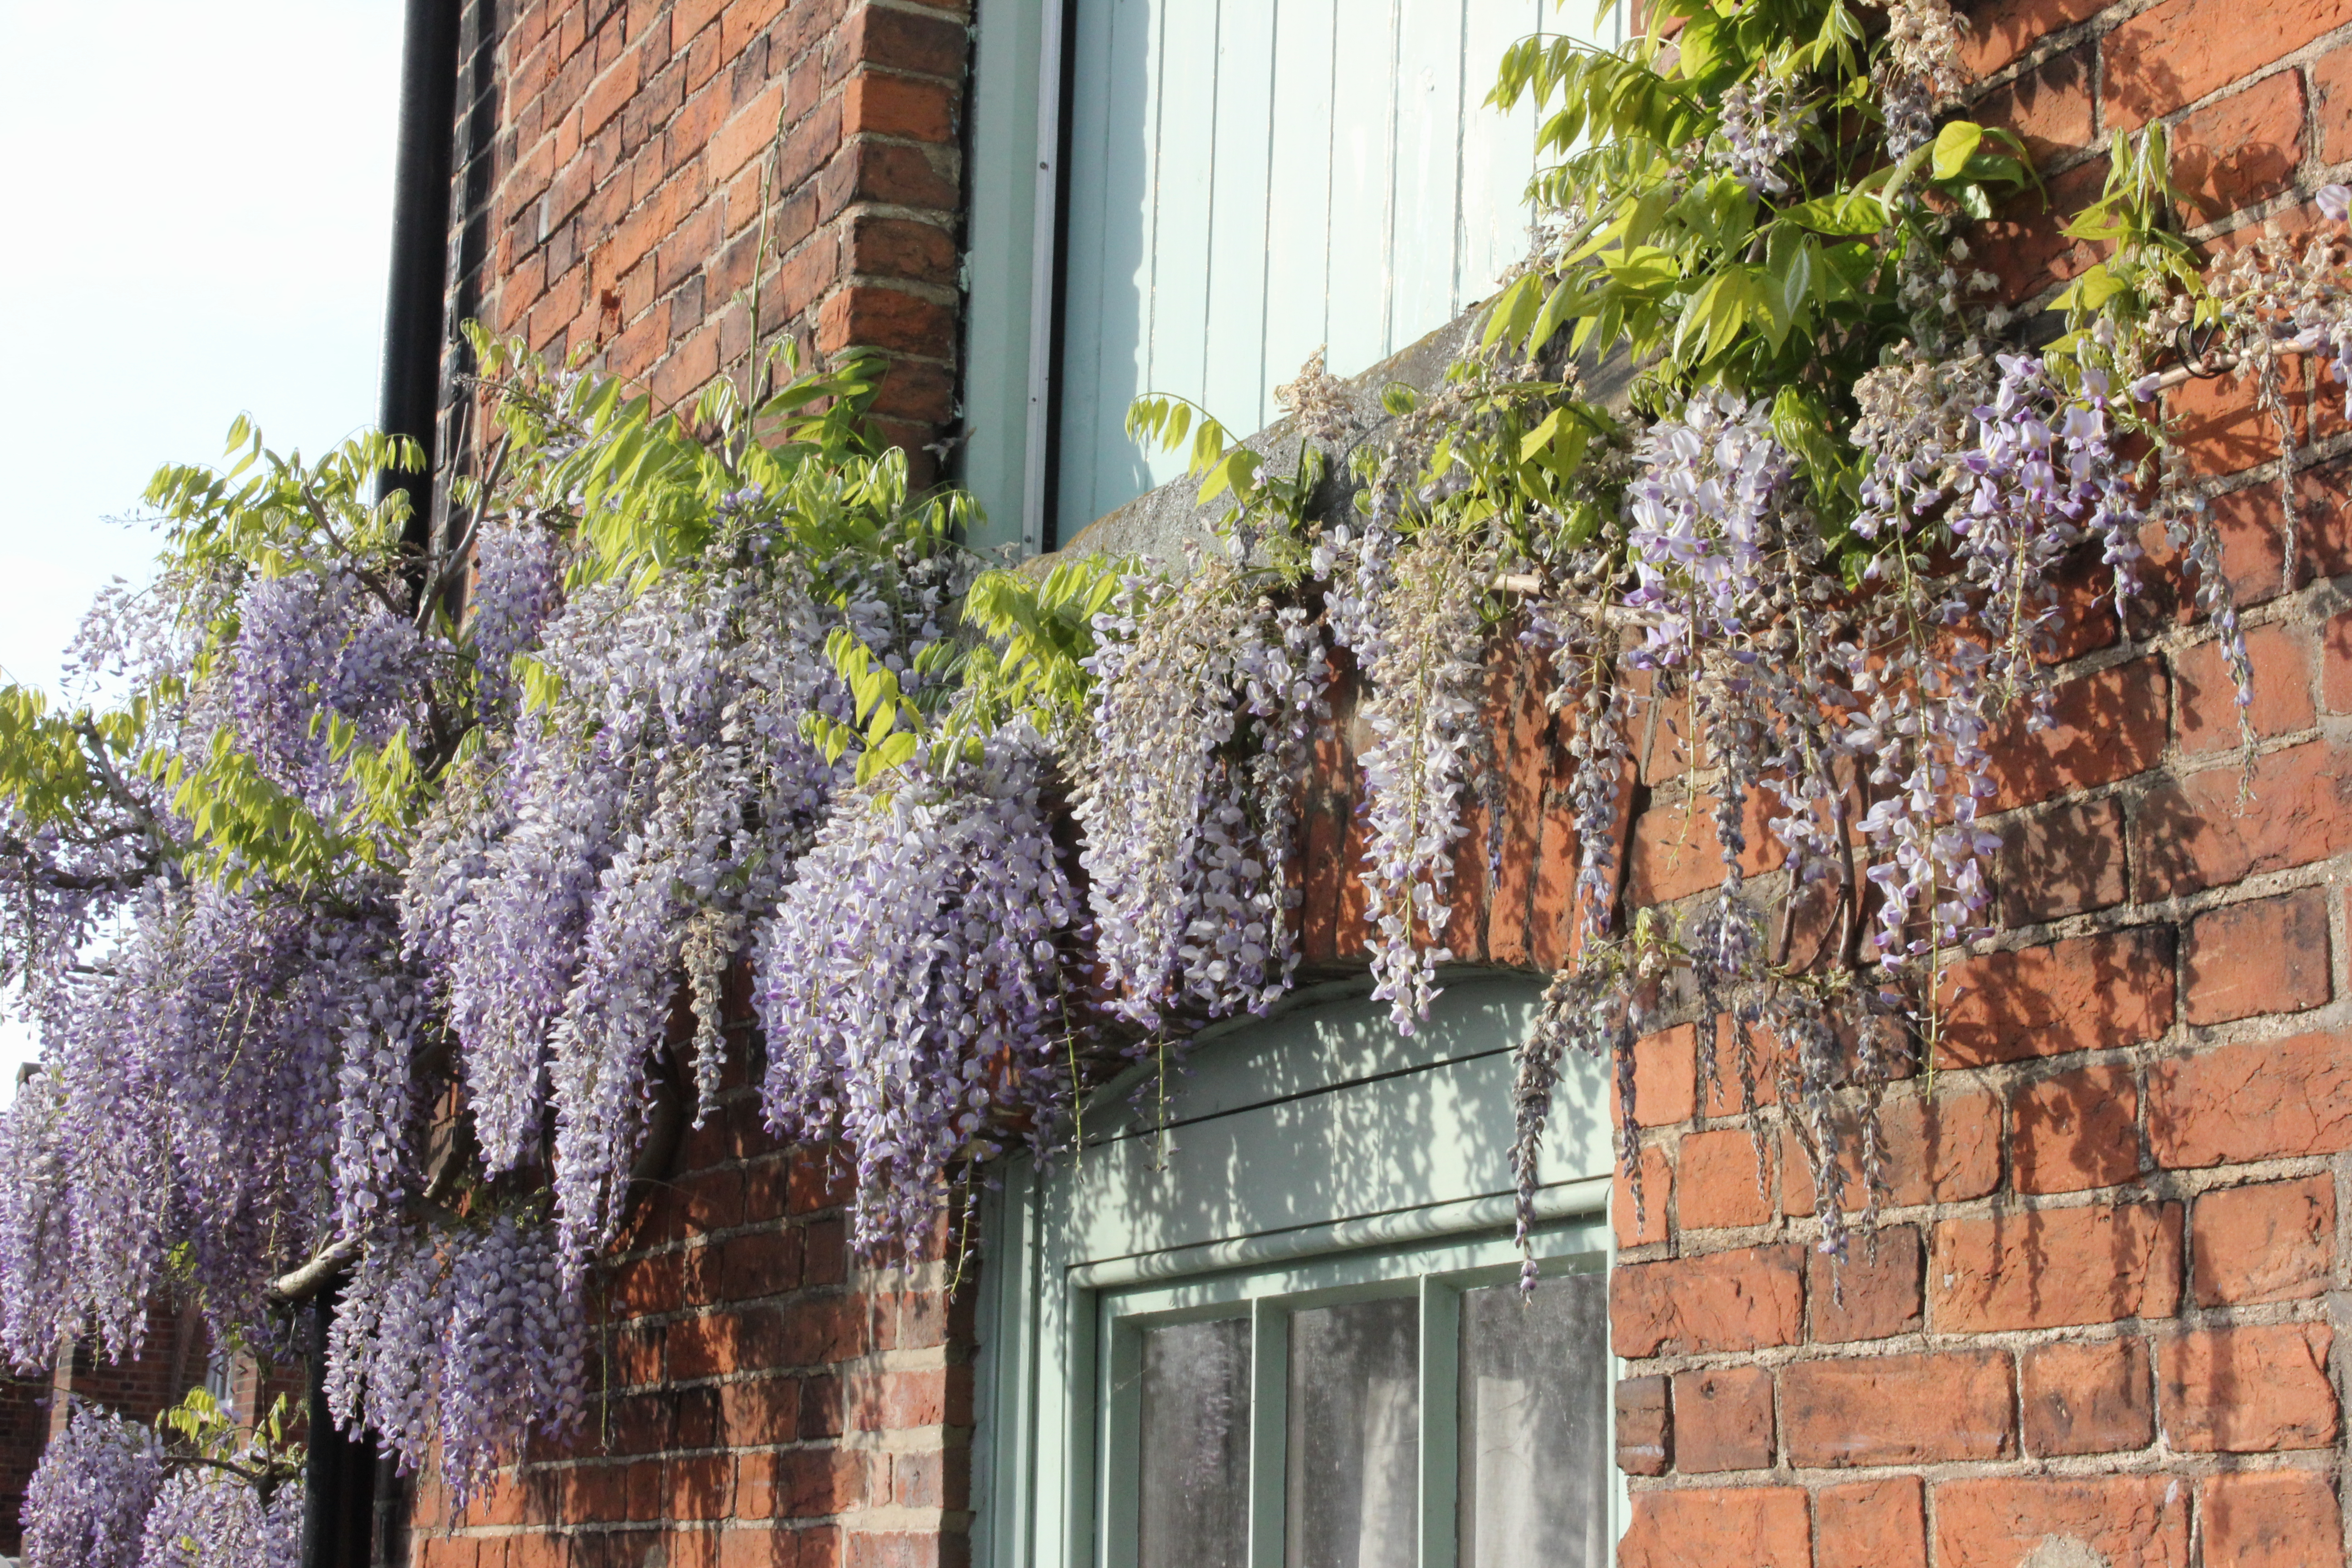
tree, plant, house, flower, window, wall, canon, facade, blooming, garden, norfolk, norwich